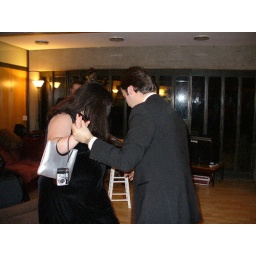
Pssst...my shoe was stuck in my dress here!(Thanks Jennifer!)